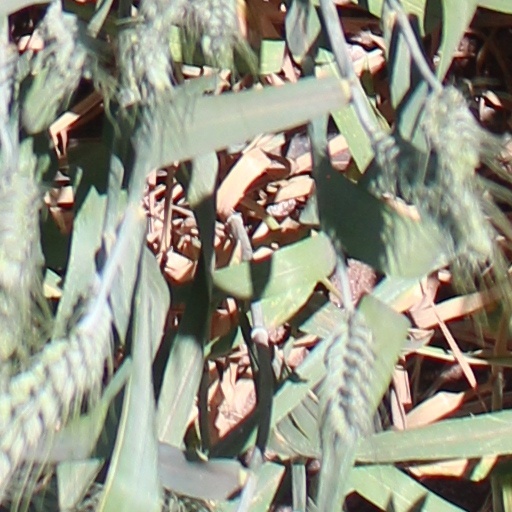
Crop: wheat